Answer in natural language. How many Boxs are visible in the scene? Choose between the following options: 4, 1, 2, 0 or 3
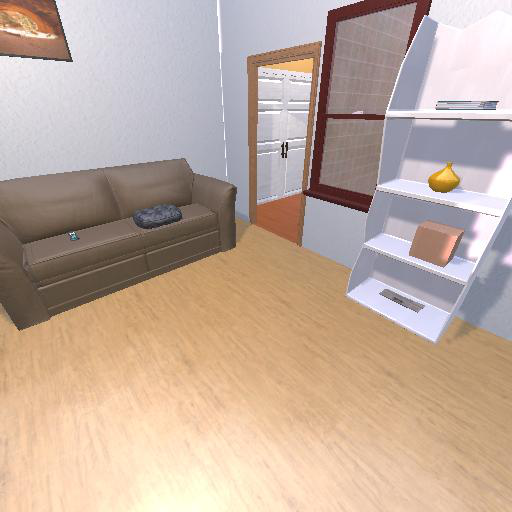
<answer>1</answer>